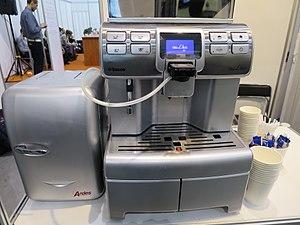
Saeco ou Saeco International, Groupe S.p.A, est une entreprise italienne spécialisée dans la fabrication de machines à café. La gamme s’étend sur les machines manuelles, les machines automatiques, les machines automatiques haut de gamme et les machines automatiques professionnelles.